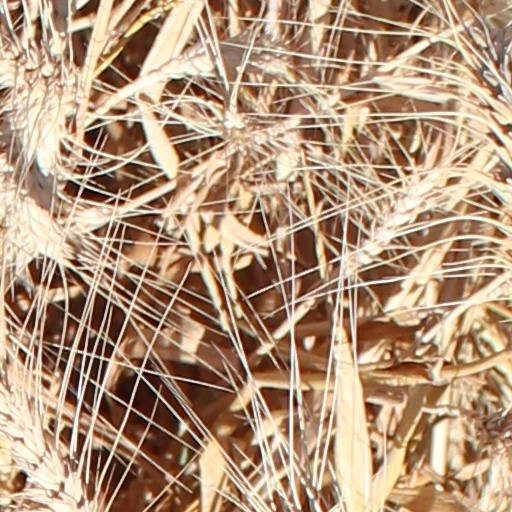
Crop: wheat